Víctor Larco Herrera District

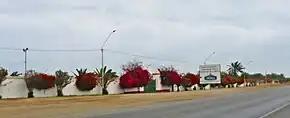
Association of Breeders and Owners of Paso Horses in La Libertad located in Buenos Aires North in west of Trujillo city

As in other areas of Trujillo city, the safety of the people of Victor Larco is the responsibility of the National Police, which operates mainly in the district from the police station in Buenos Aires. They are joined by the work of the staff of public safety called "serenazgo" which is a municipal public security surveillance of the City of Victor Larco and also are important the offices of the judiciary installed in the district.